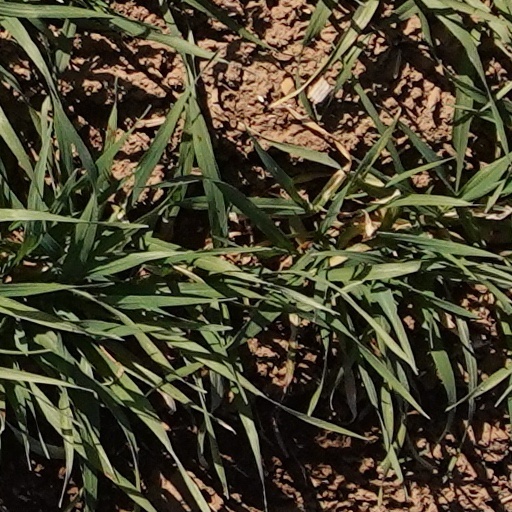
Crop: wheat